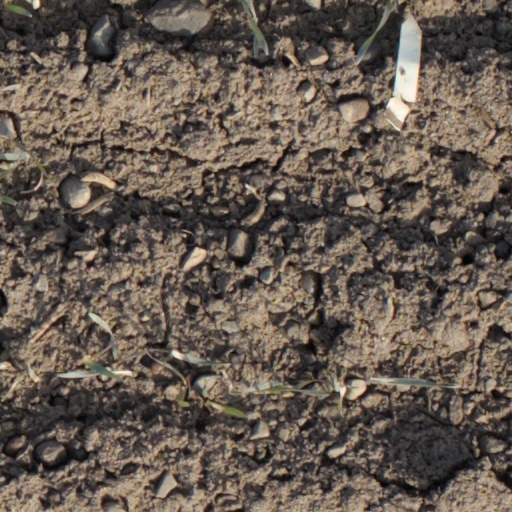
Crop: wheat